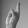
ASL letter: R